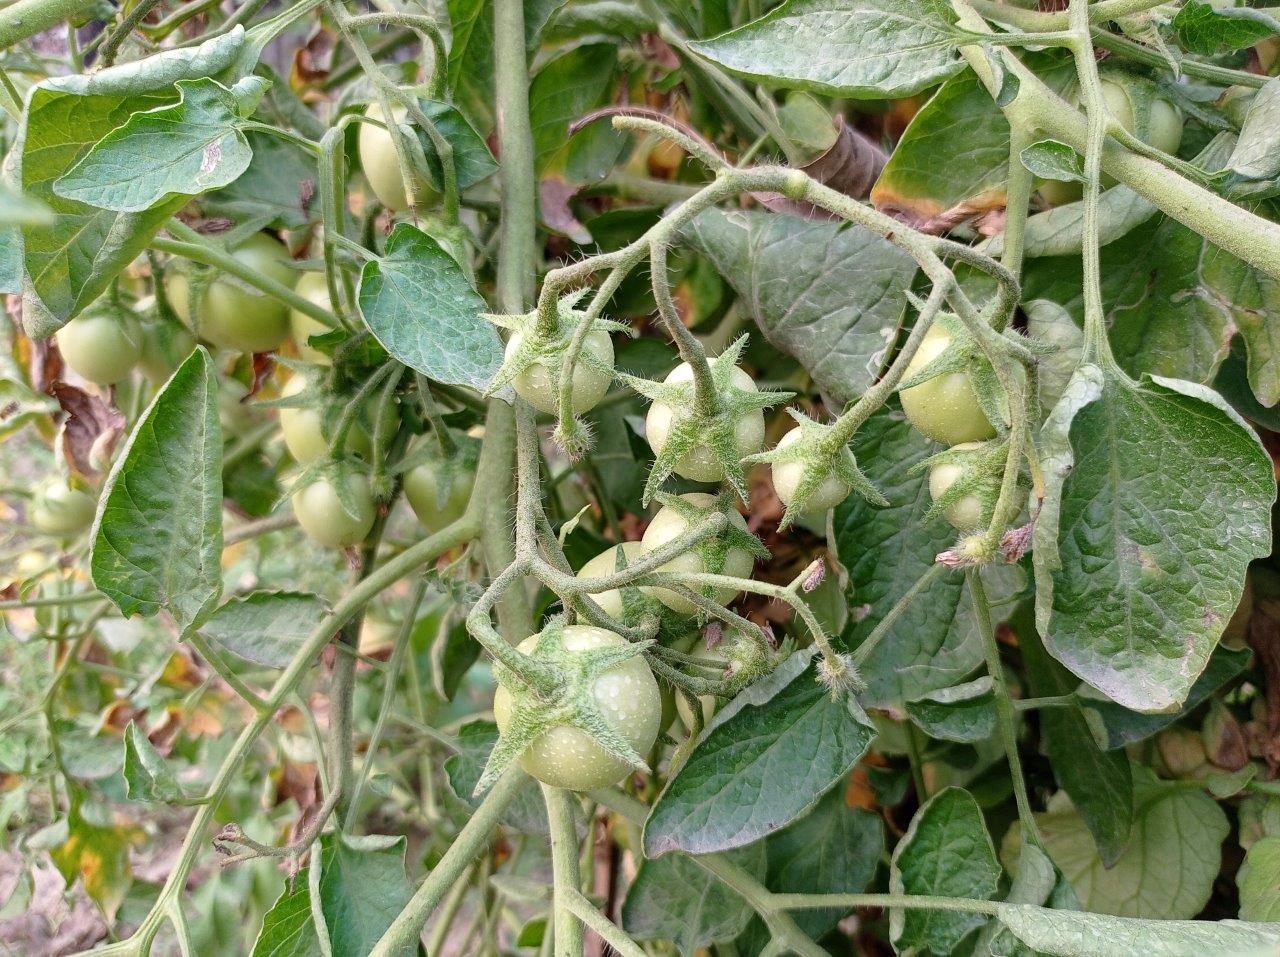
Maturity: Immature